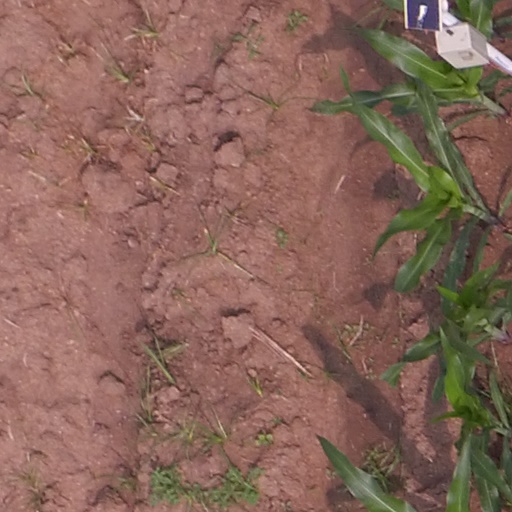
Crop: maize; corn